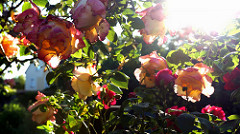
Flower: rose